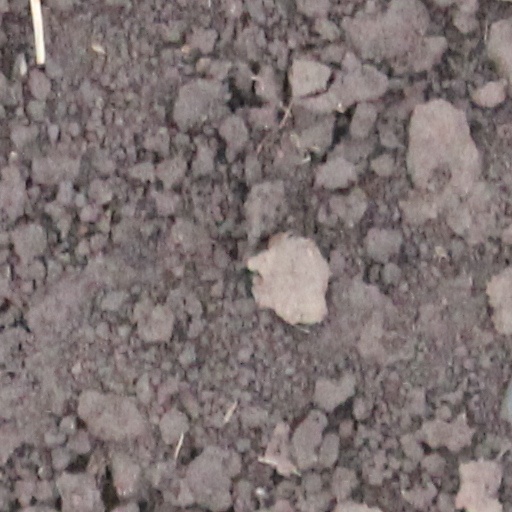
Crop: wheat